Wirt County High School

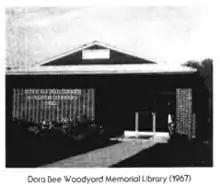
The Dora B. Woodyard Library in 1967.

Dora B. Woodyard Library is located on the high school campus. The library is the only library in West Virginia that is both a high school and public library. Established in 1962 and expanded in 1980, this library was built as a memorial to the mother of Elizabeth native, Ronald B. Woodyard. During his lifetime Mr. Woodyard contributed substantial sums of money toward library as well as to other community projects. The library has the distinction of being one of the first cooperative school/public libraries in the state of West Virginia. The Wirt County Board of Trustees and the Wirt County Board of Education have established a unique bond over the which has allowed the library to fully serve the students